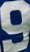
Number: 9